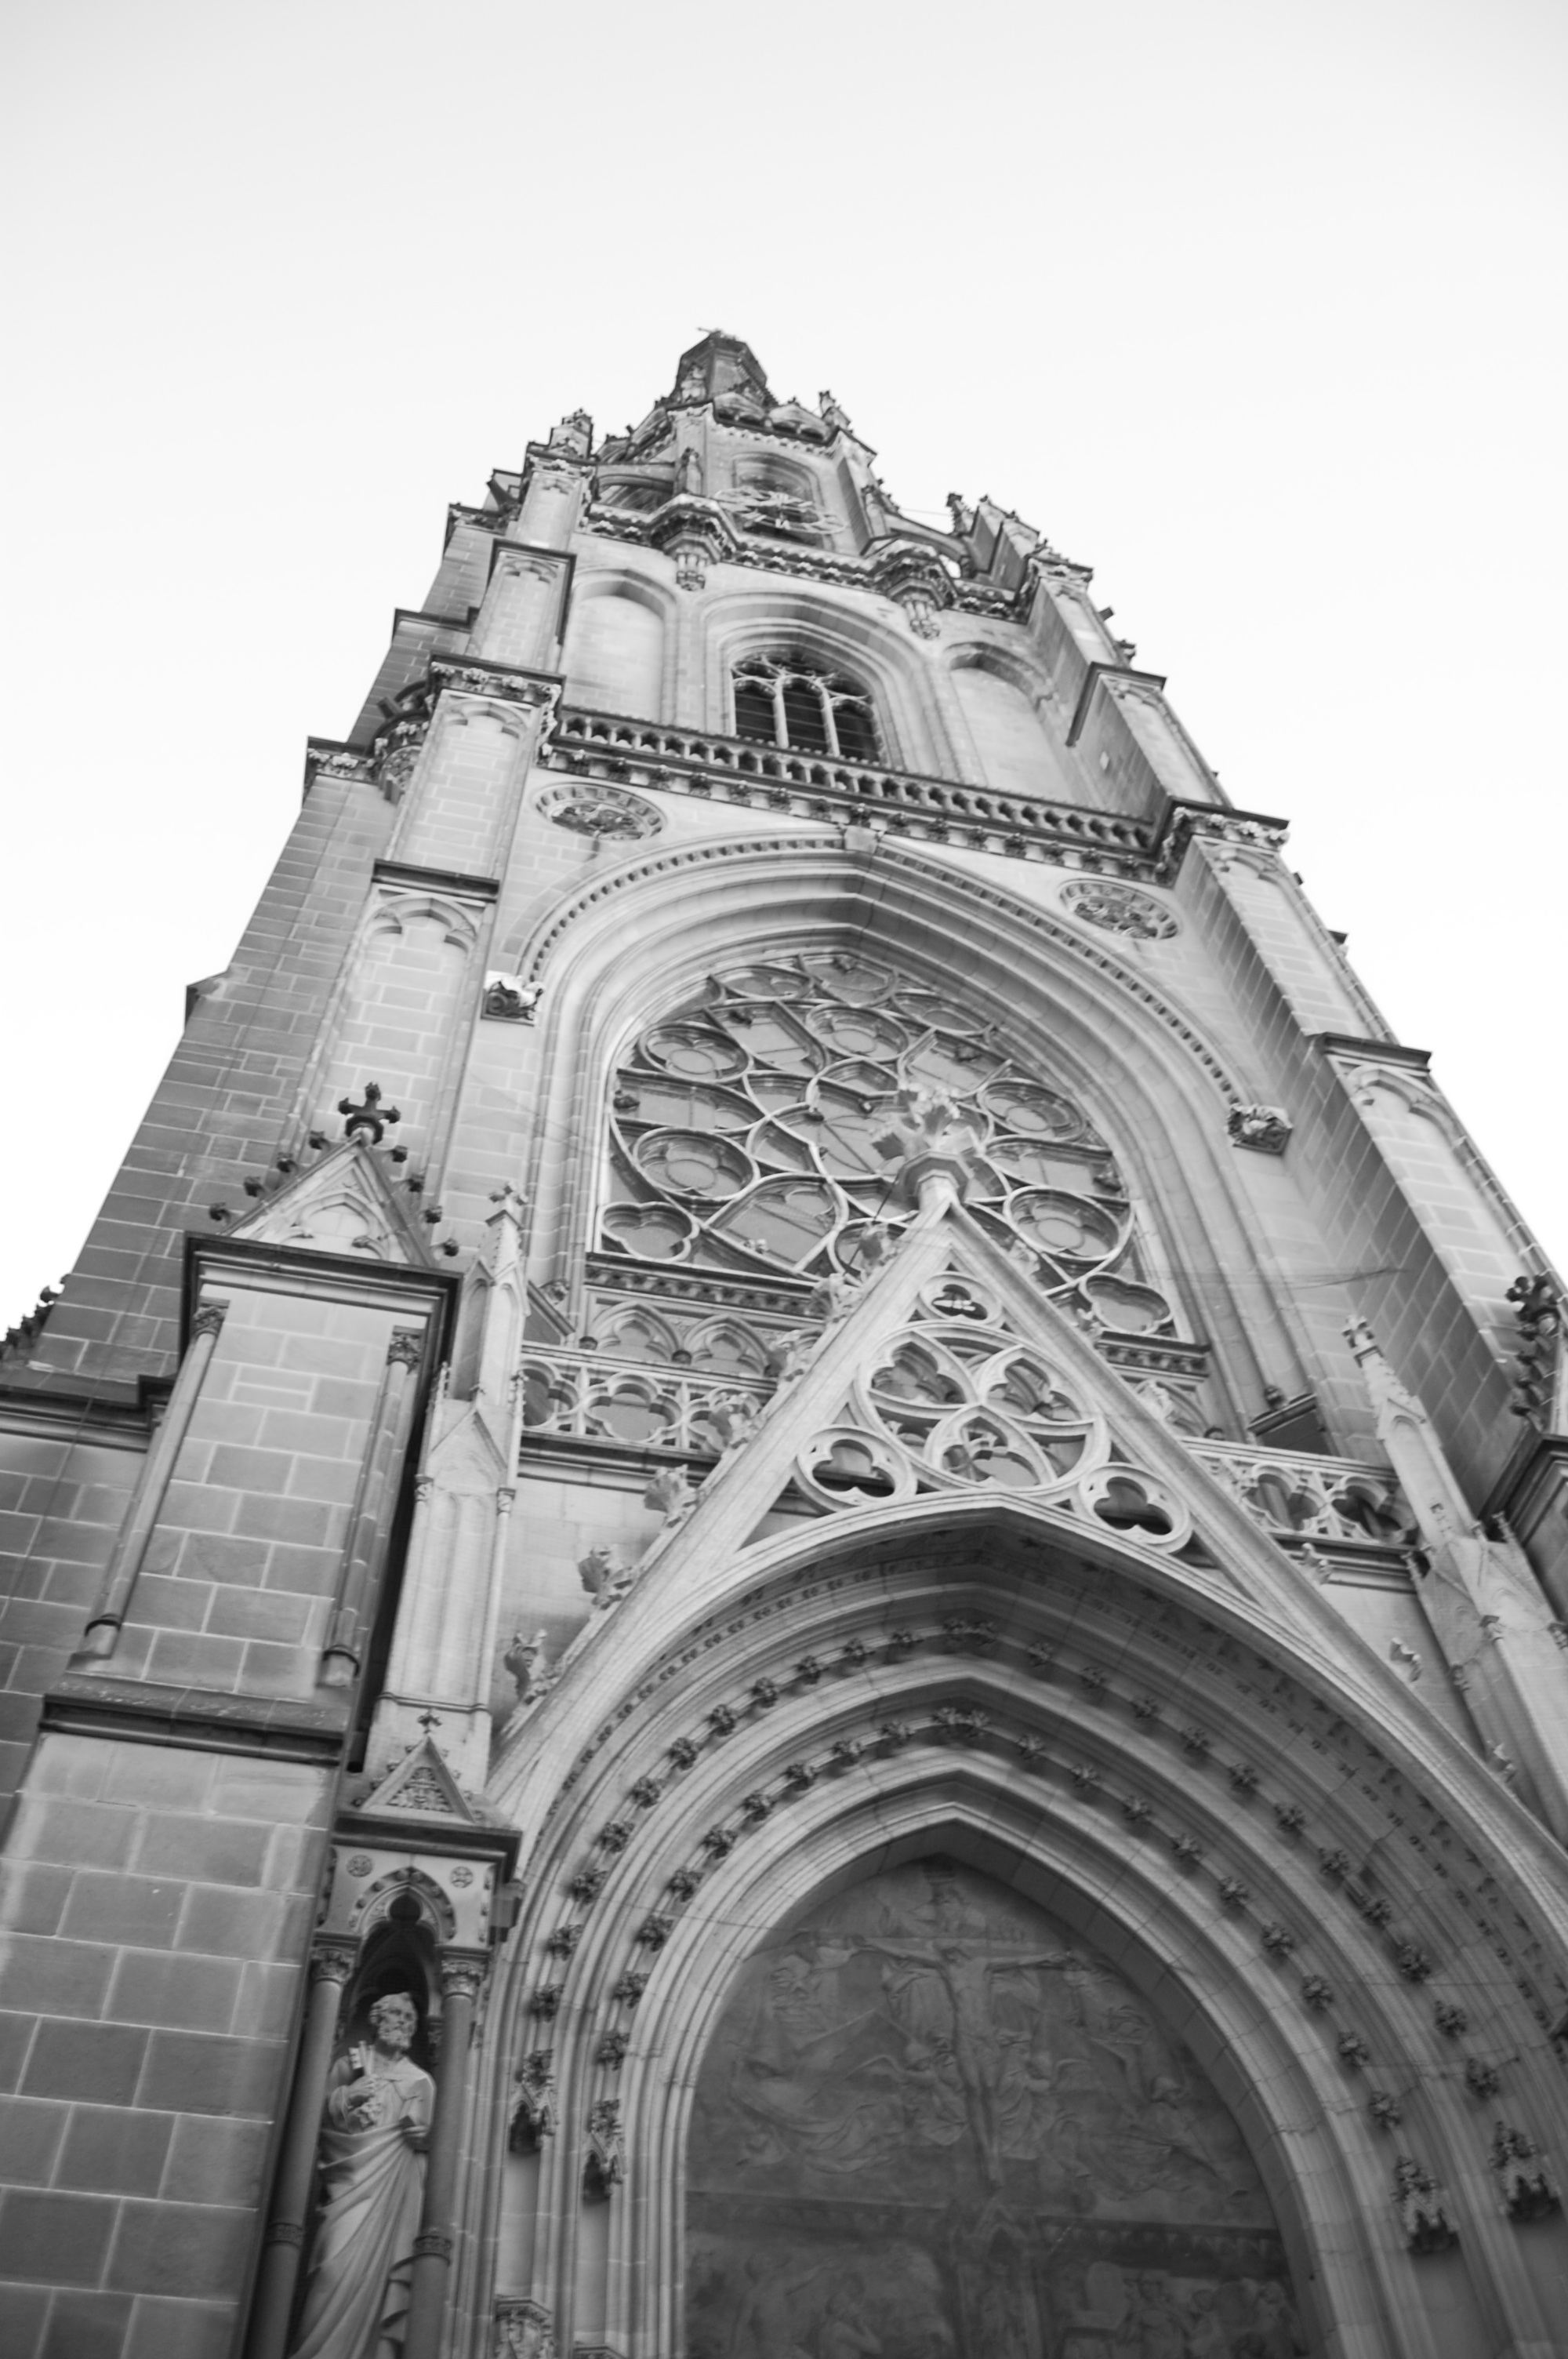
black and white, architecture, skyscraper, monument, cityscape, arch, tower, religion, landmark, facade, church, cathedral, monochrome, place of worship, symmetry, dome, dom, metropolis, powerful, linz, imposing, gothic architecture, entrance portal, monochrome photography, ancient history